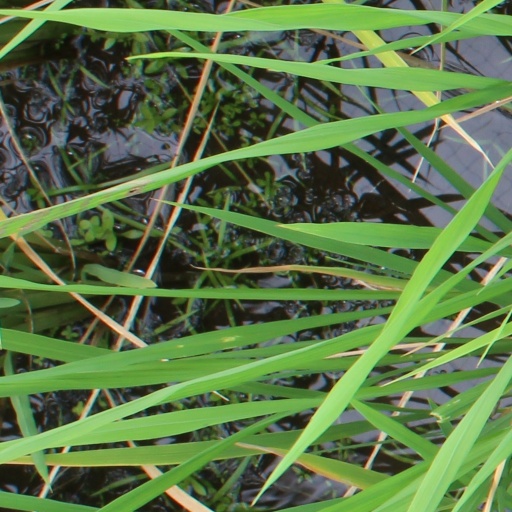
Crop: rice